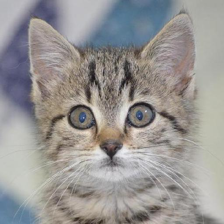
Label: animals